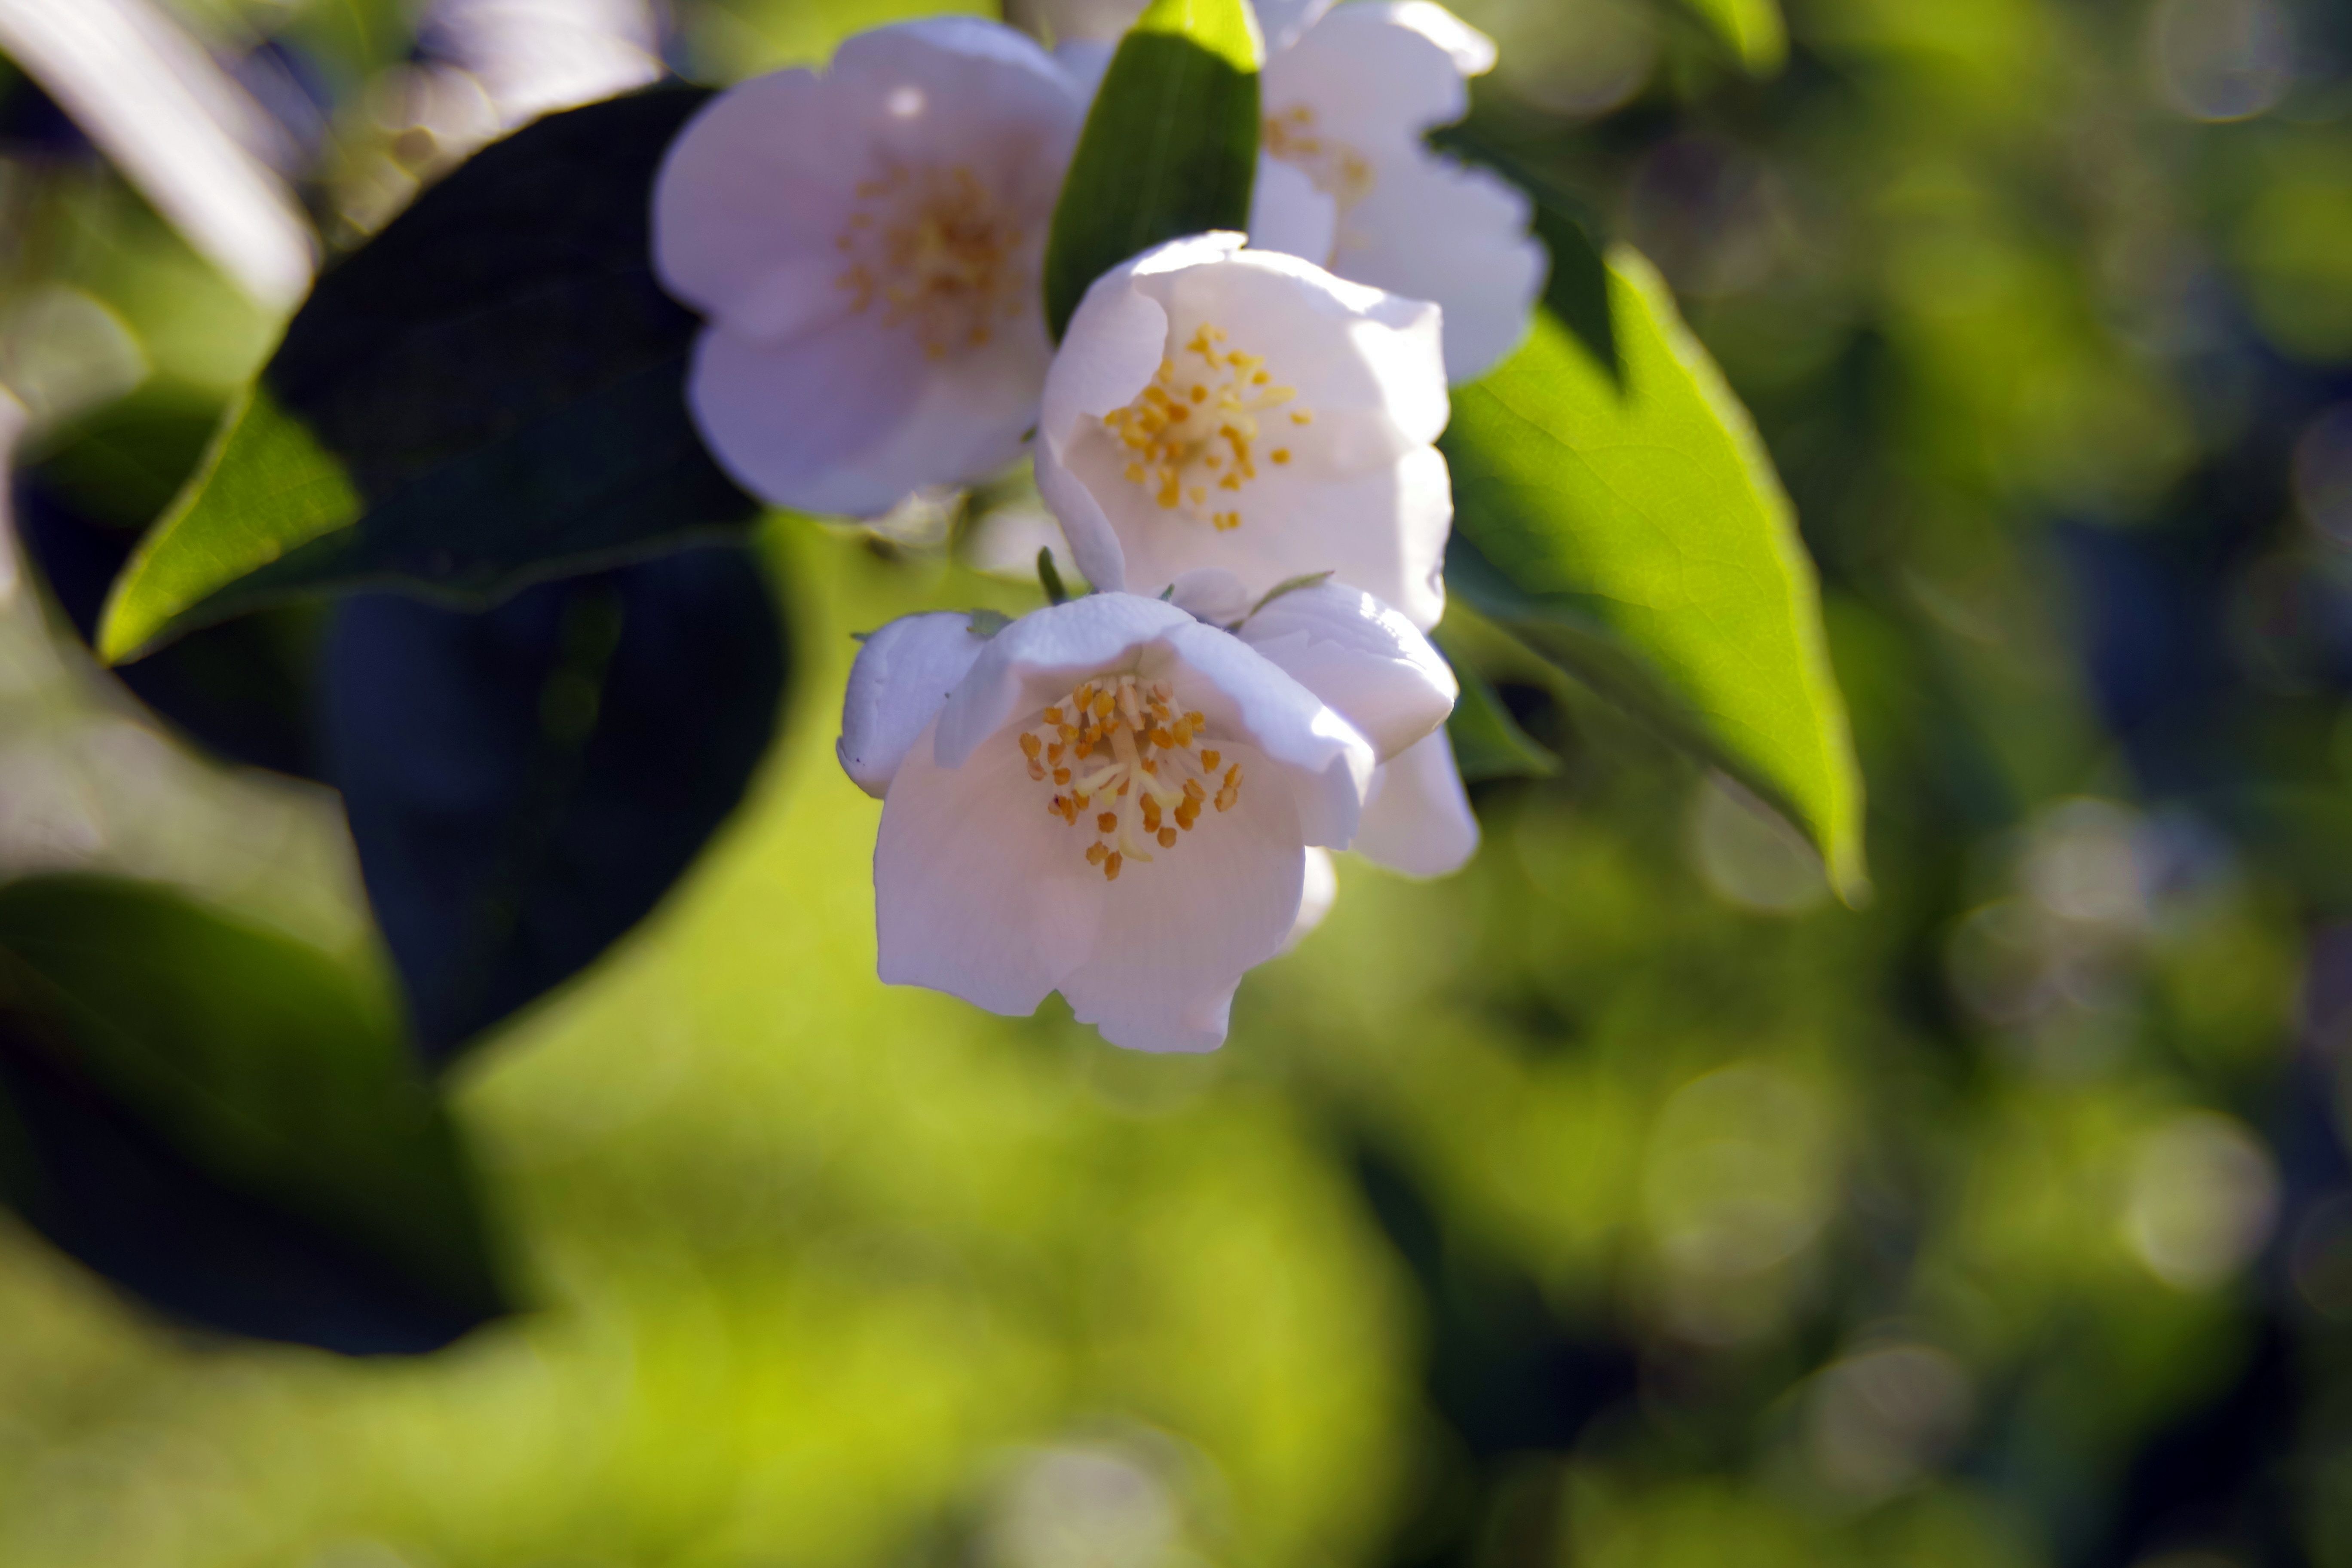
nature, branch, blossom, plant, white, photography, leaf, flower, petal, summer, green, botany, blooming, yellow, flora, cream, wildflower, flowers, close up, delicate, flowering, macro photography, white flowers, jasmine, flowering plant, the delicacy, summer flower, the sweet smell of, land plant